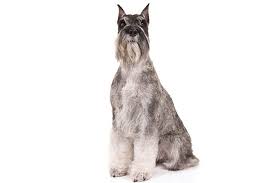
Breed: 220-n000053-standard_schnauzer